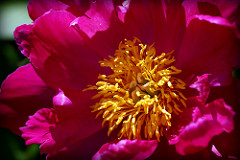
Flower: rose